Kian Gwan

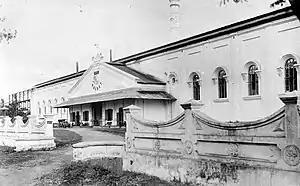
Krebet sugar factory in Malang, one of Kian-Gwan Kongsi's assets.

Oei's strategy was gradually to build up dominance in the highly lucrative opium market towards the end of the nineteenth century. This feat was all the more remarkable given the virtual control of the opium monopoly by more established, older concerns with close ties to the 'Cabang Atas', or the old Chinese upper class of colonial Indonesia. The bankruptcy of one of the older concerns in 1889 prompted the colonial government to host an auction to select new opium farmers.